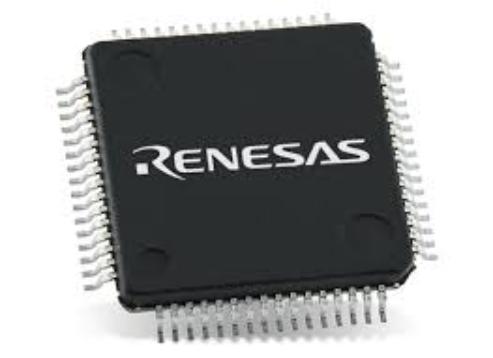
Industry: Electronic